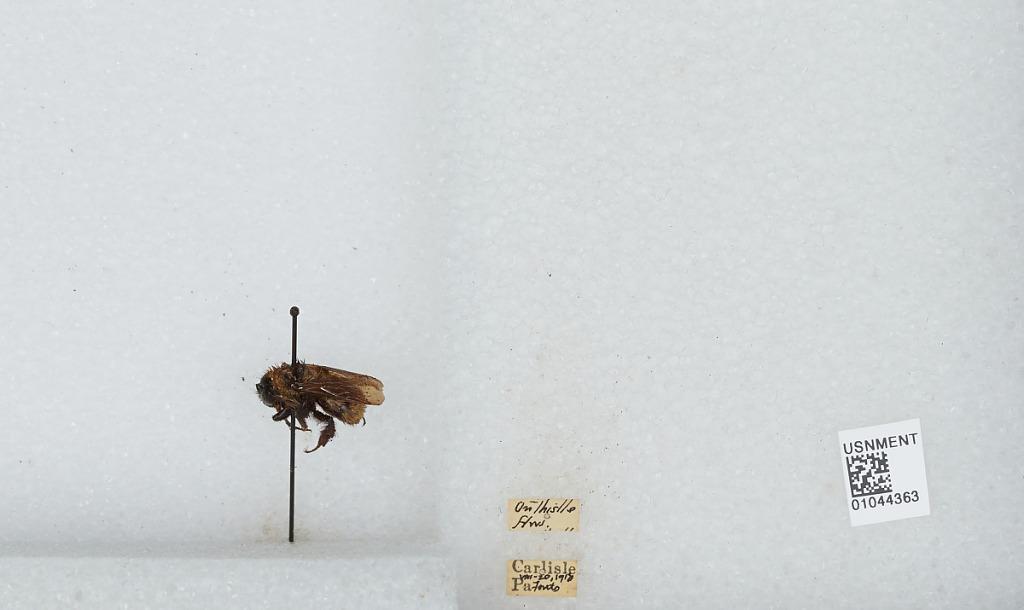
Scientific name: Bombus sp.
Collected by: Fouts
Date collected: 1918-8-20
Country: United States
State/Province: Pennsylvania
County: Cumberland
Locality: Carlisle
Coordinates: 40.2015, -77.1889